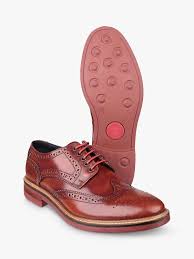
Label: Brogue